Kanna, Gunma

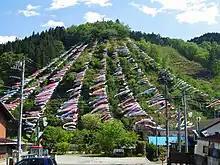
Kanna Koinobori Festival

Kanna is located in the mountainous southwestern portion of Gunma Prefecture, bordered by Saitama Prefecture to the south.